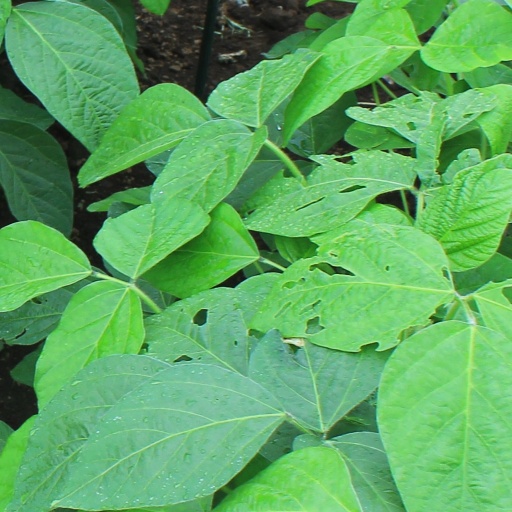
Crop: soybean